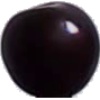
Label: Cherry Wax Black 1